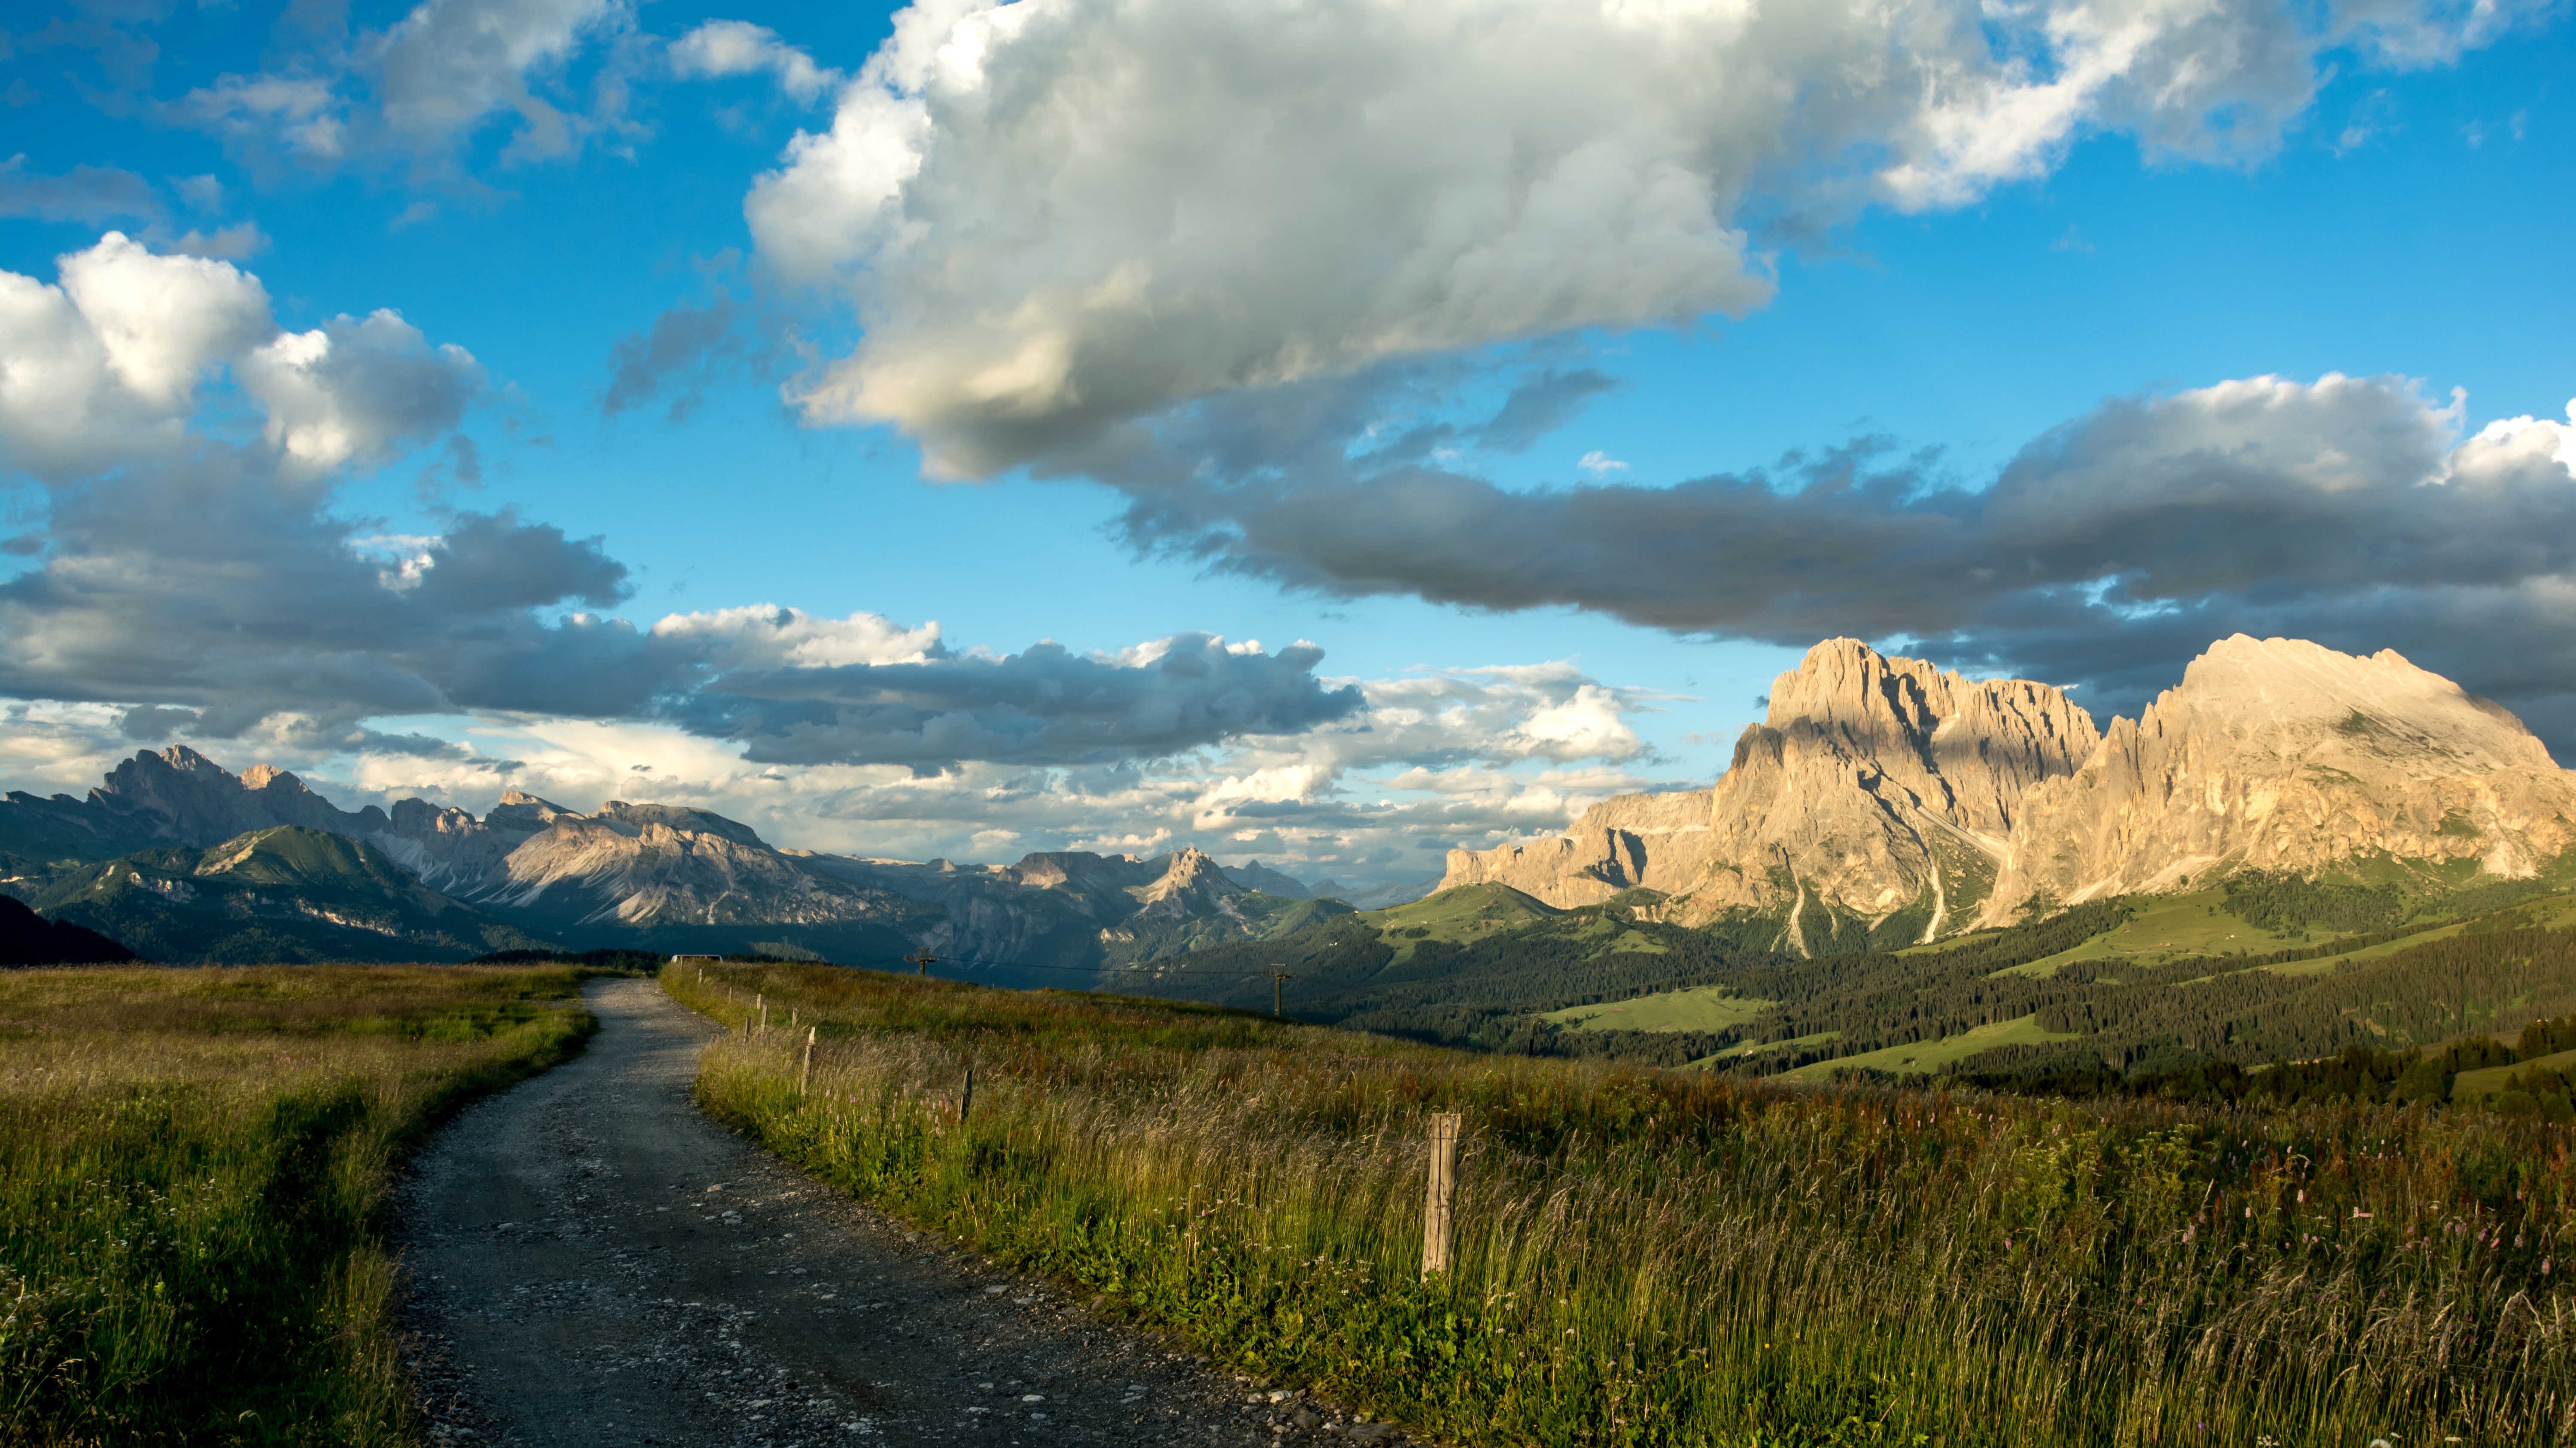
landscape, nature, grass, horizon, wilderness, mountain, cloud, sky, field, meadow, prairie, sunlight, morning, hill, dawn, valley, mountain range, ridge, plain, alps, grassland, plateau, fell, loch, rural area, landform, meteorological phenomenon, geographical feature, atmospheric phenomenon, mountainous landforms